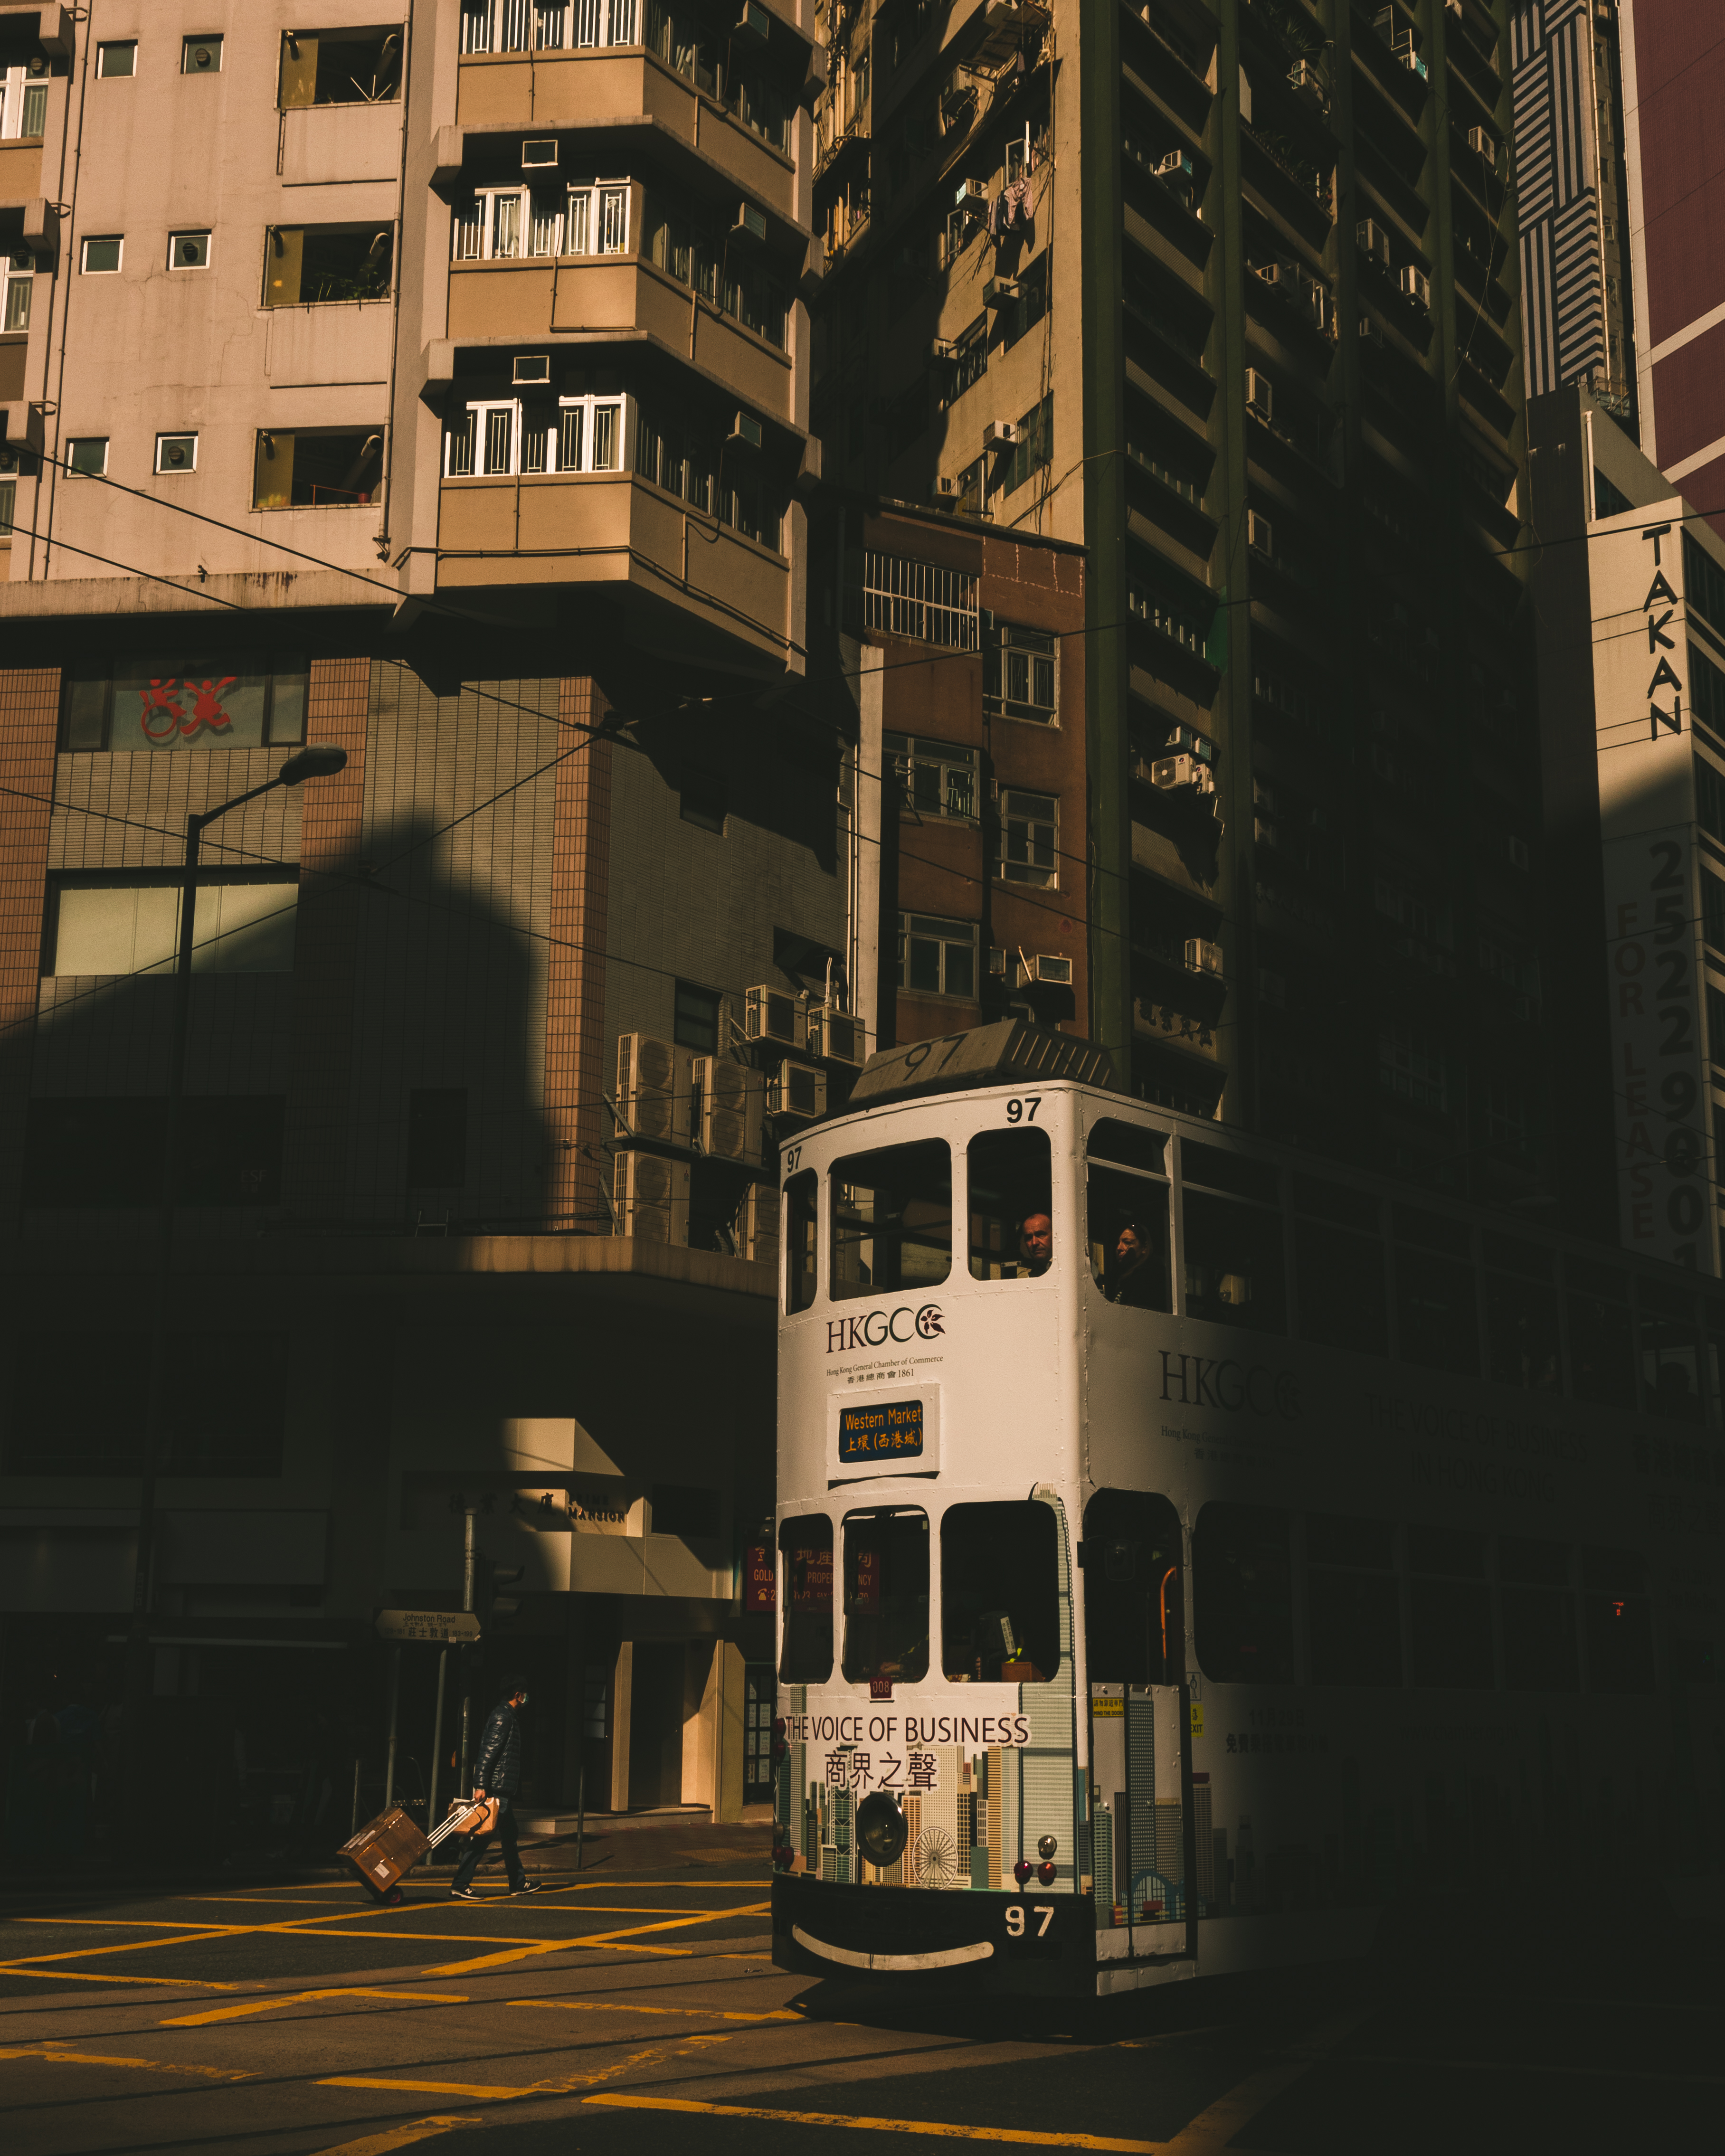
transport, mode of transport, urban area, vehicle, tram, metropolis, city, metropolitan area, line, architecture, electricity, public transport, bus, street, downtown, electrical supply, cable car, Tints and shades, night, window, trolleybus, building